Committee for the Liberation of the Peoples of Russia

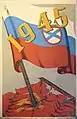
KONR New Year's greetings in 1945

The Prague Manifesto laid out Andrey Vlasov's political and economic program for Russia in the event of the defeat of the Soviet Union. The manifesto claimed that World War II was a conflict being fought by the "imperialist powers" of Britain and the United States, and the "internationalist" powers led by Joseph Stalin, against "freedom-loving nations," and made no reference to Nazi Germany. It said that the Russian Revolution in 1917 was legitimate, but its progress was criminally usurped from the Russian people by the "Bolsheviks"; the revolution, however, was not divided into the February Revolution and the October Revolution, and the figure of Vladimir Lenin was not criticized in the documents of the KONR nor did it have any assessment, first of all, because the leadership of the KONR avoided splitting the movement on such questions as the attitude towards the October Revolution and Leninism and wanted to maintain the alliance between various opinions, and secondly, because the leaders of the KONR were products of the Soviet society, and they agreed with many aspects of the Soviet system. The manifesto set out its goals as the restoration of freedom of speech, religion, assembly, and of the press, the defense of private property, and the abolition of forced labor. Furthermore, it called for the creation of a Russian Liberation Army to overthrow the "tyranny created by Stalin" and sought an "honorable peace" with Germany. There also was an undated memorandum, possibly a draft of a formal agreement, in which the KONR gave up Crimea to Germany and also promised autonomy to the Cossacks and to other groups within Russia.